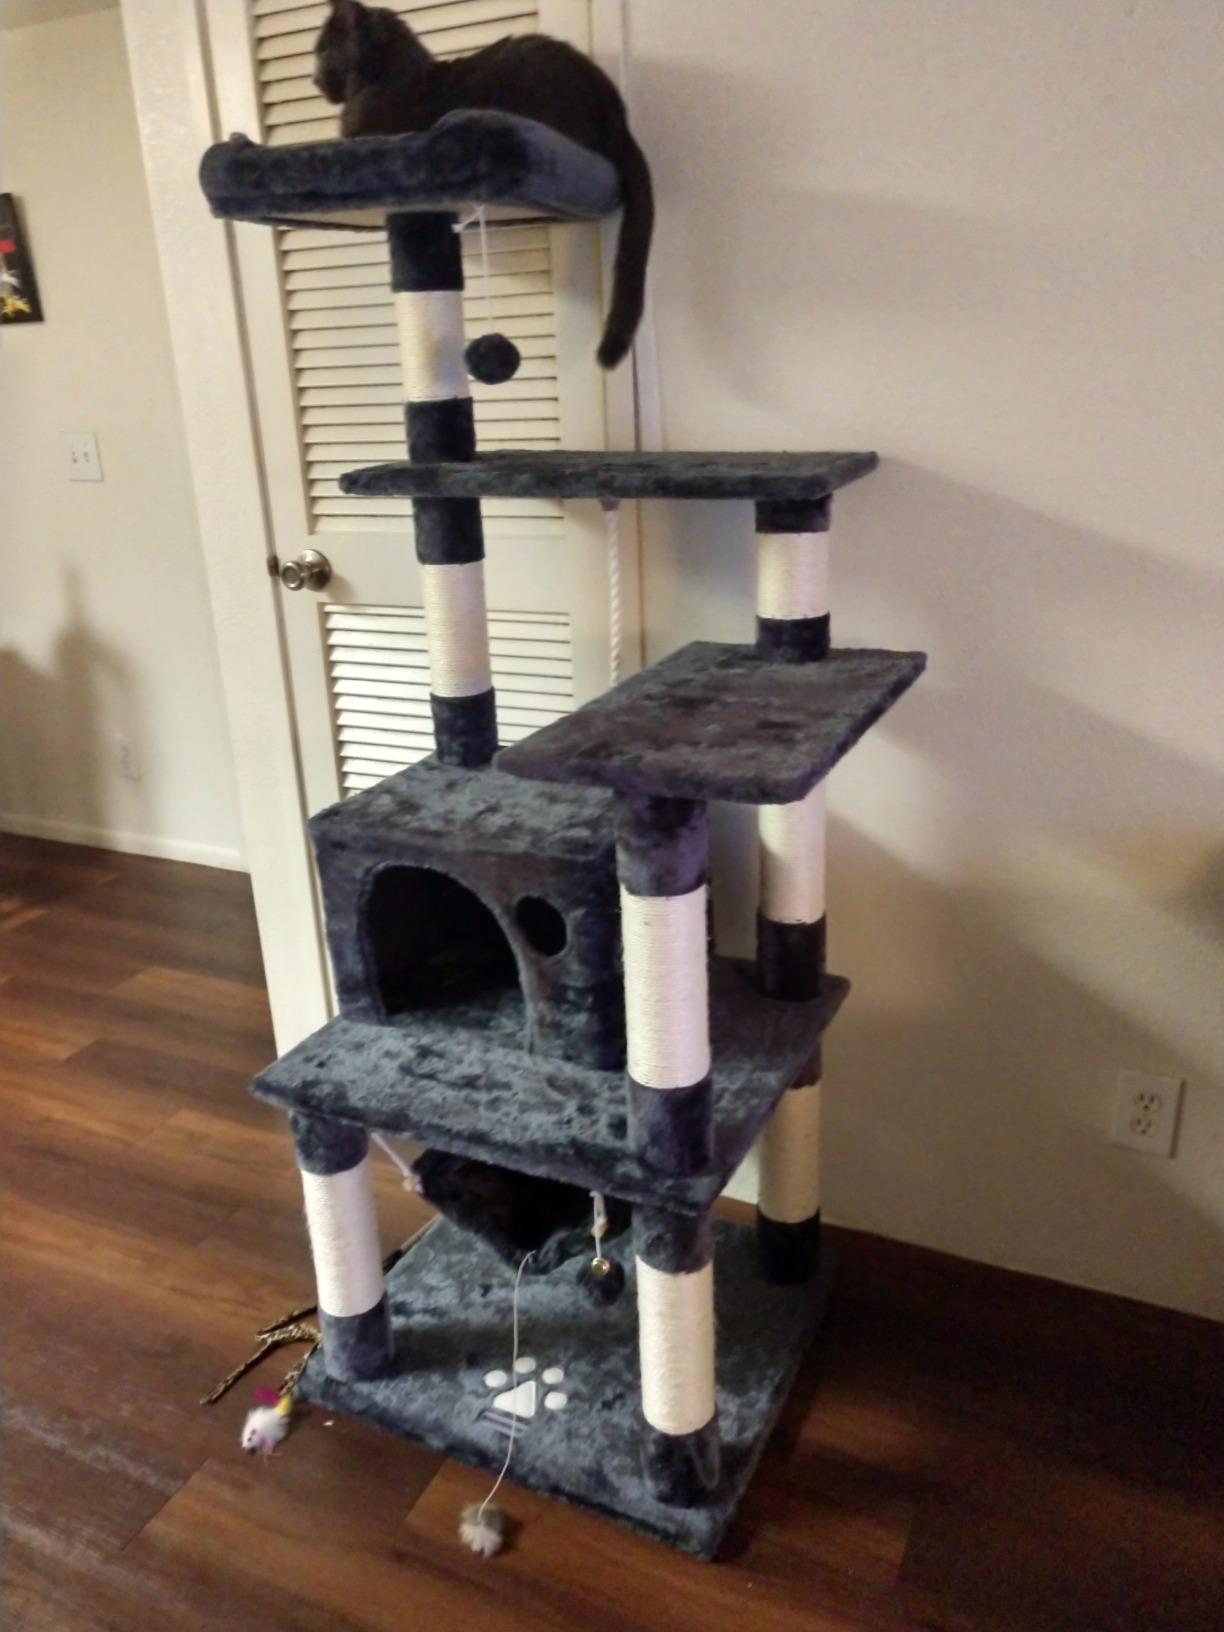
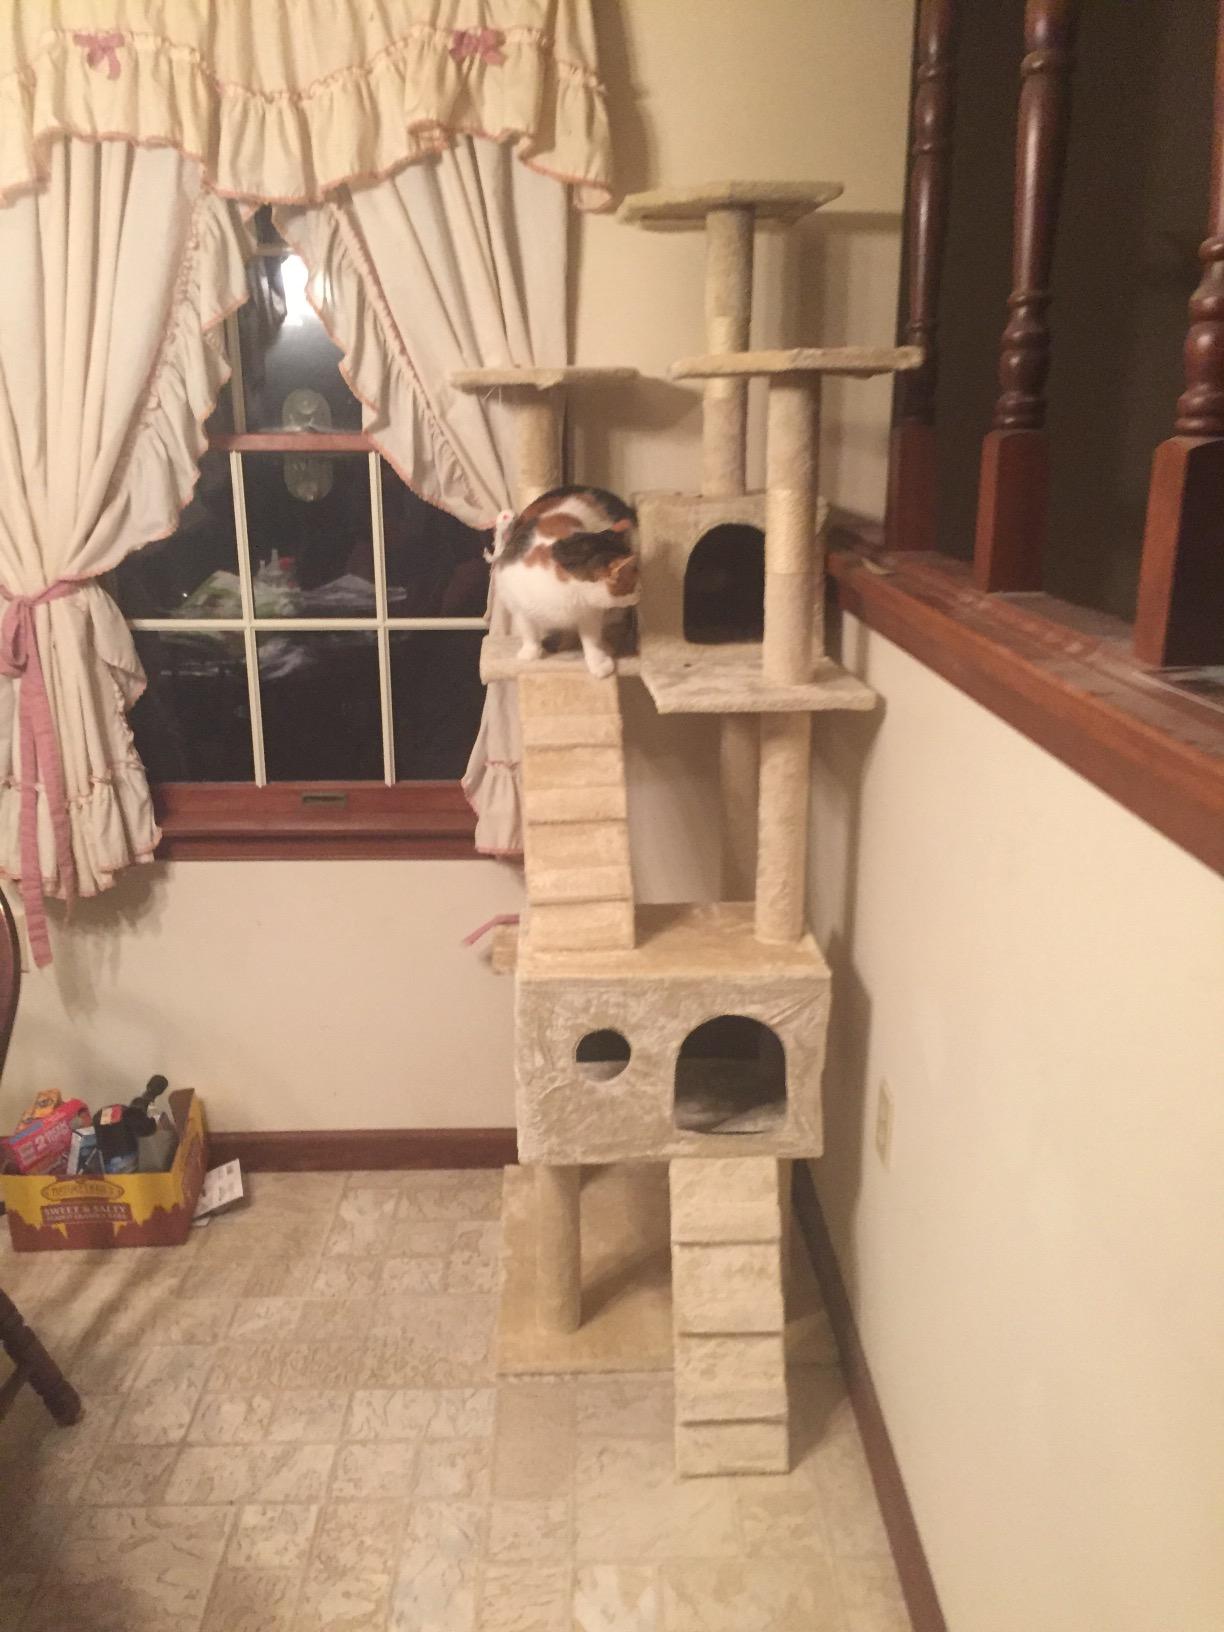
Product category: items_cat tree
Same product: no